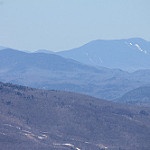
Label: mountain